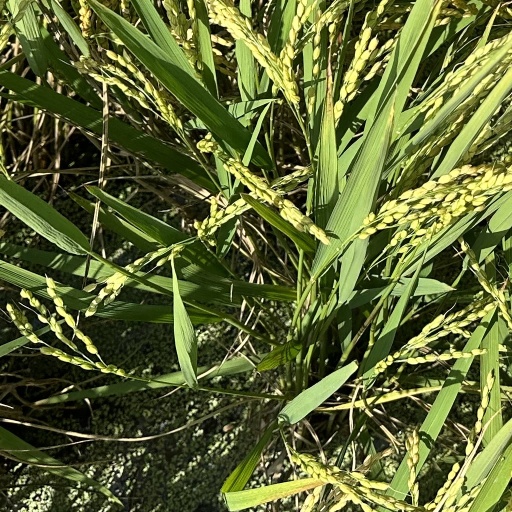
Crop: rice